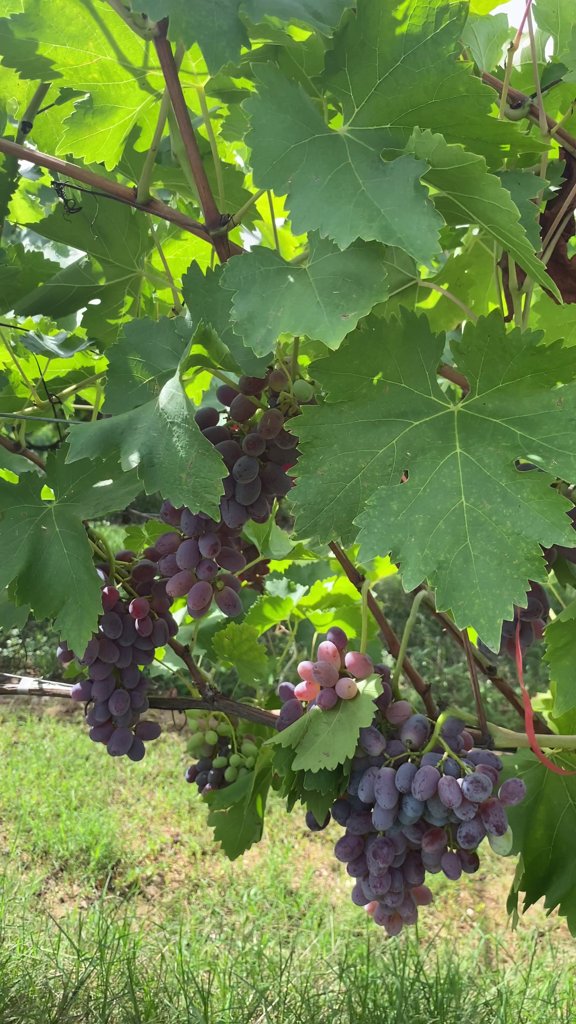
Berries visible: 202
Grape clusters: 7